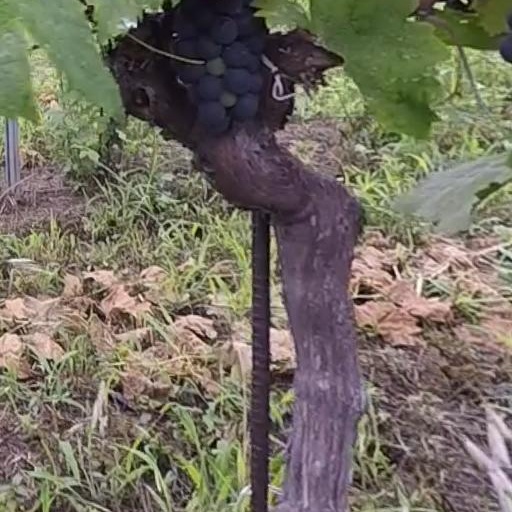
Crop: grape